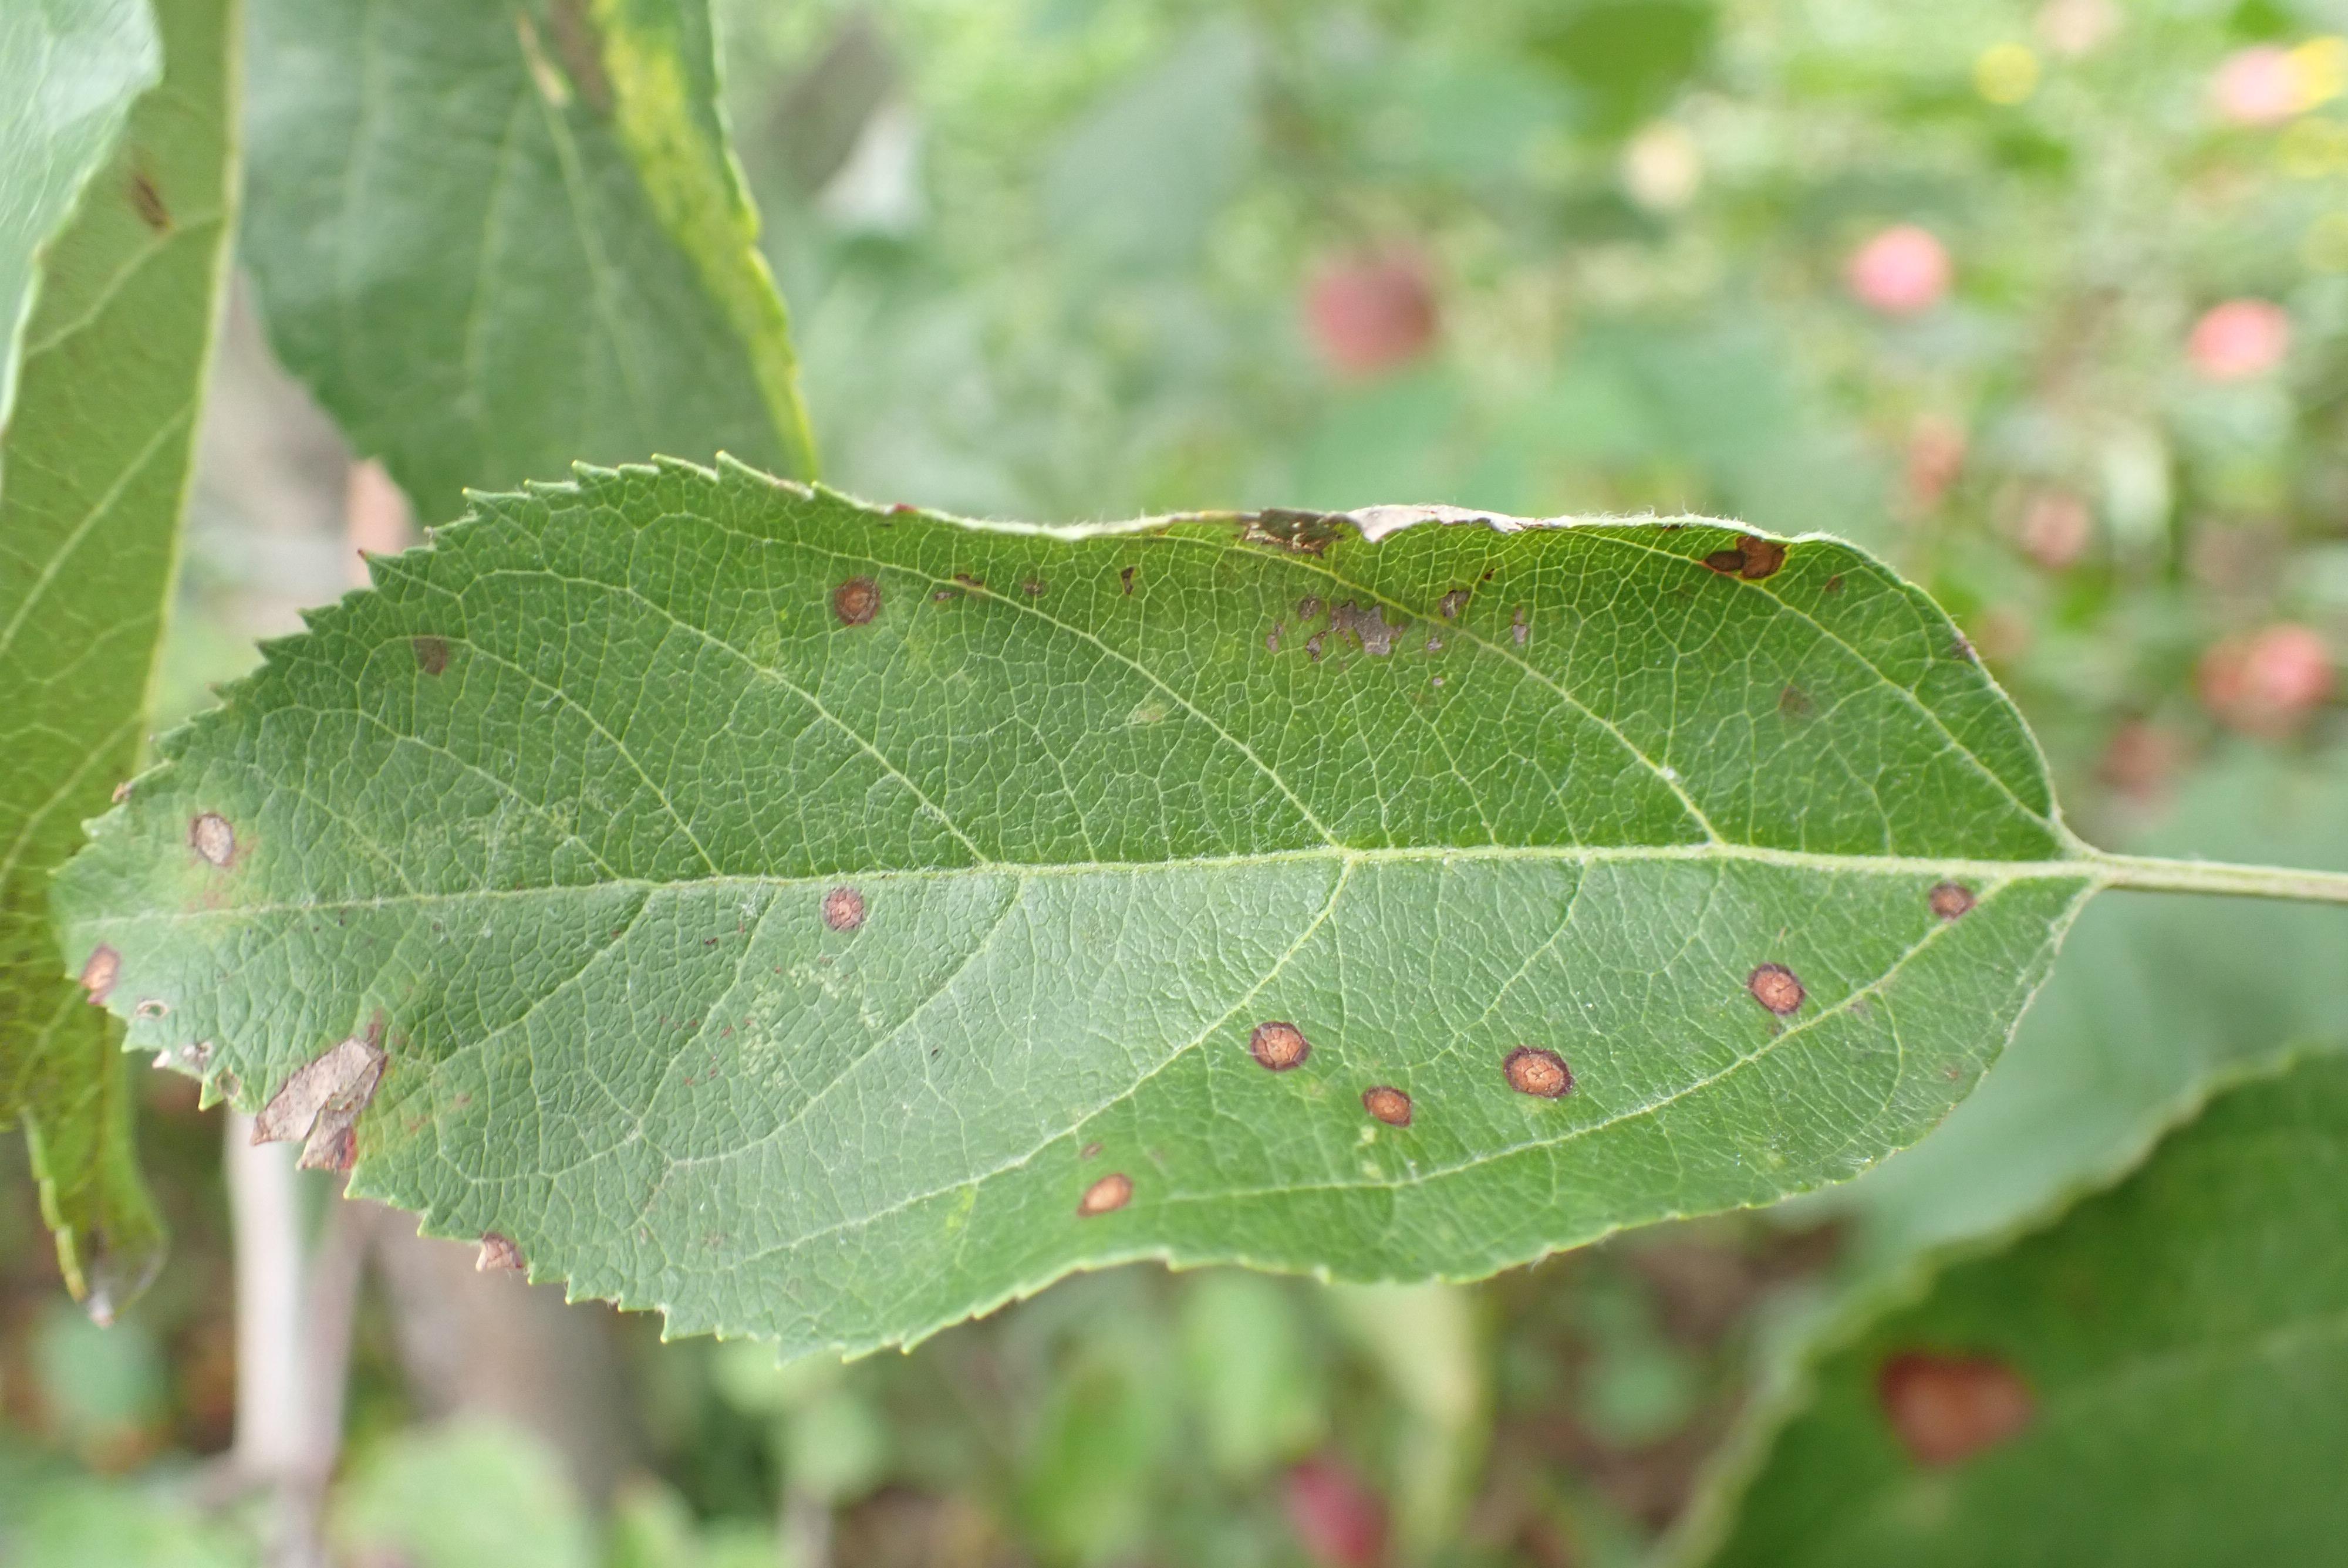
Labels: complex